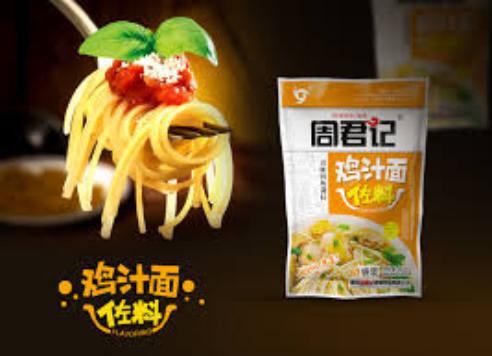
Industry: Food